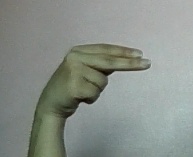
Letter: ain